Clan MacDonald of Keppoch

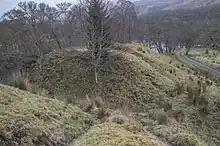
The remains of Castle Keppoch, the original seat of the chiefs of Clan MacDonald of Keppoch.

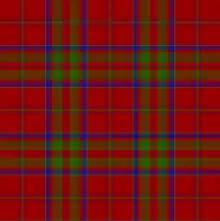
Registered tartan for Clan MacDonald of Keppoch, according to W & A K Johnston's 1906 publication. This piece of fabric tartan that was dyed and woven by the wife of Alexander XVI of Keppoch, who was killed at Culloden. In their initial registry, Charles Edward Stuart is said to have been given a plaid of this tartan, which he left at Moy Hall in his hasty escape to the Isle of Skye.

John de Lotbinière MacDonald (c. 1857 – 1935), paternal grandson of John MacDonald of Garth was the 21st clan chief. Maternally, his grandfather was Robert Unwin Harwood, and Michel-Eustache-Gaspard-Alain Chartier de Lotbinière was his great-grandfather. Shortly afterwards, there was little to no record of the clan, as the succession ended when the original line of Coll MacDonald, 16th of Keppoch ended upon the death of the 21st chief, John de Lotbinière. Thus, the clan was without a chief for the next couple of generations.